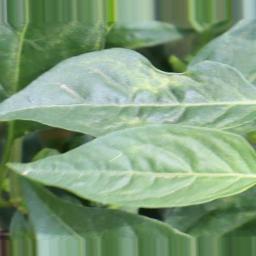
Label: healthy